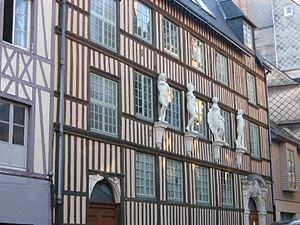
L’architecture de la Normandie s’étale sur un millénaire.